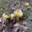
Label: mushroom